Kourosh Zaim

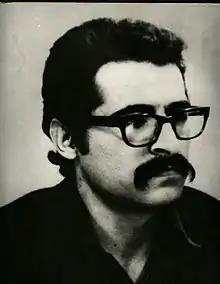
Kourosh Zaim's younger brother. Communist rebel leader and strategist. Imprisoned in Iran with promise and sentence not be executed. Executed.

Siamak , the older of Kourosh's two younger brothers, was a famous leftist and communist thinker who escaped Iran during the Islamic Revolution and fled to Berkeley, California, U.S., where he founded the Communist Party of Iran of the U.S. In early 1982, he snuck back into Iran and became a leader of the 1982 Amol uprising. The revolt was considered an existential threat by the new revolutionary government, and the town was surrounded and all the rebels captured or killed. For being unarmed himself and for actions displaying a desire to protect innocent life and to end the firefight, the Revolutionary Government granted him a prison sentence rather than immediate execution. He was held incommunicado for two years in Evin Prison and then executed by firing squad anyway in 1984.